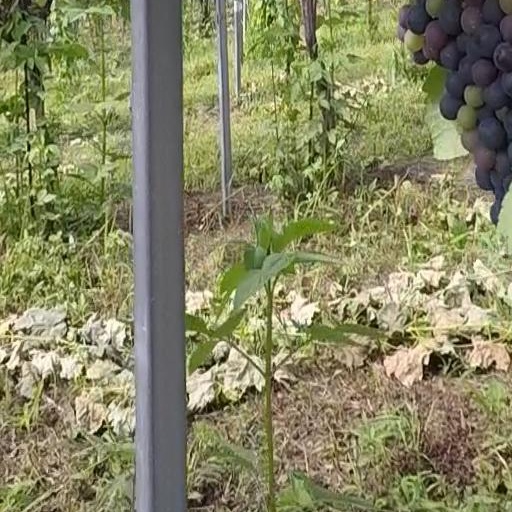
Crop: grape